Omakuchi Narasimhan

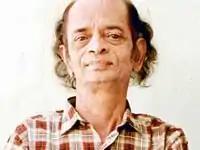

Narasimhan (c. 1936 - 12 March 2009), popularly known as Omakuchi, was an Indian stage and film actor. He acted in over 1,500 films in 14 Indian languages, predominantly in Tamil. In Telugu cinema, he was credited as Juttu Narasimham.